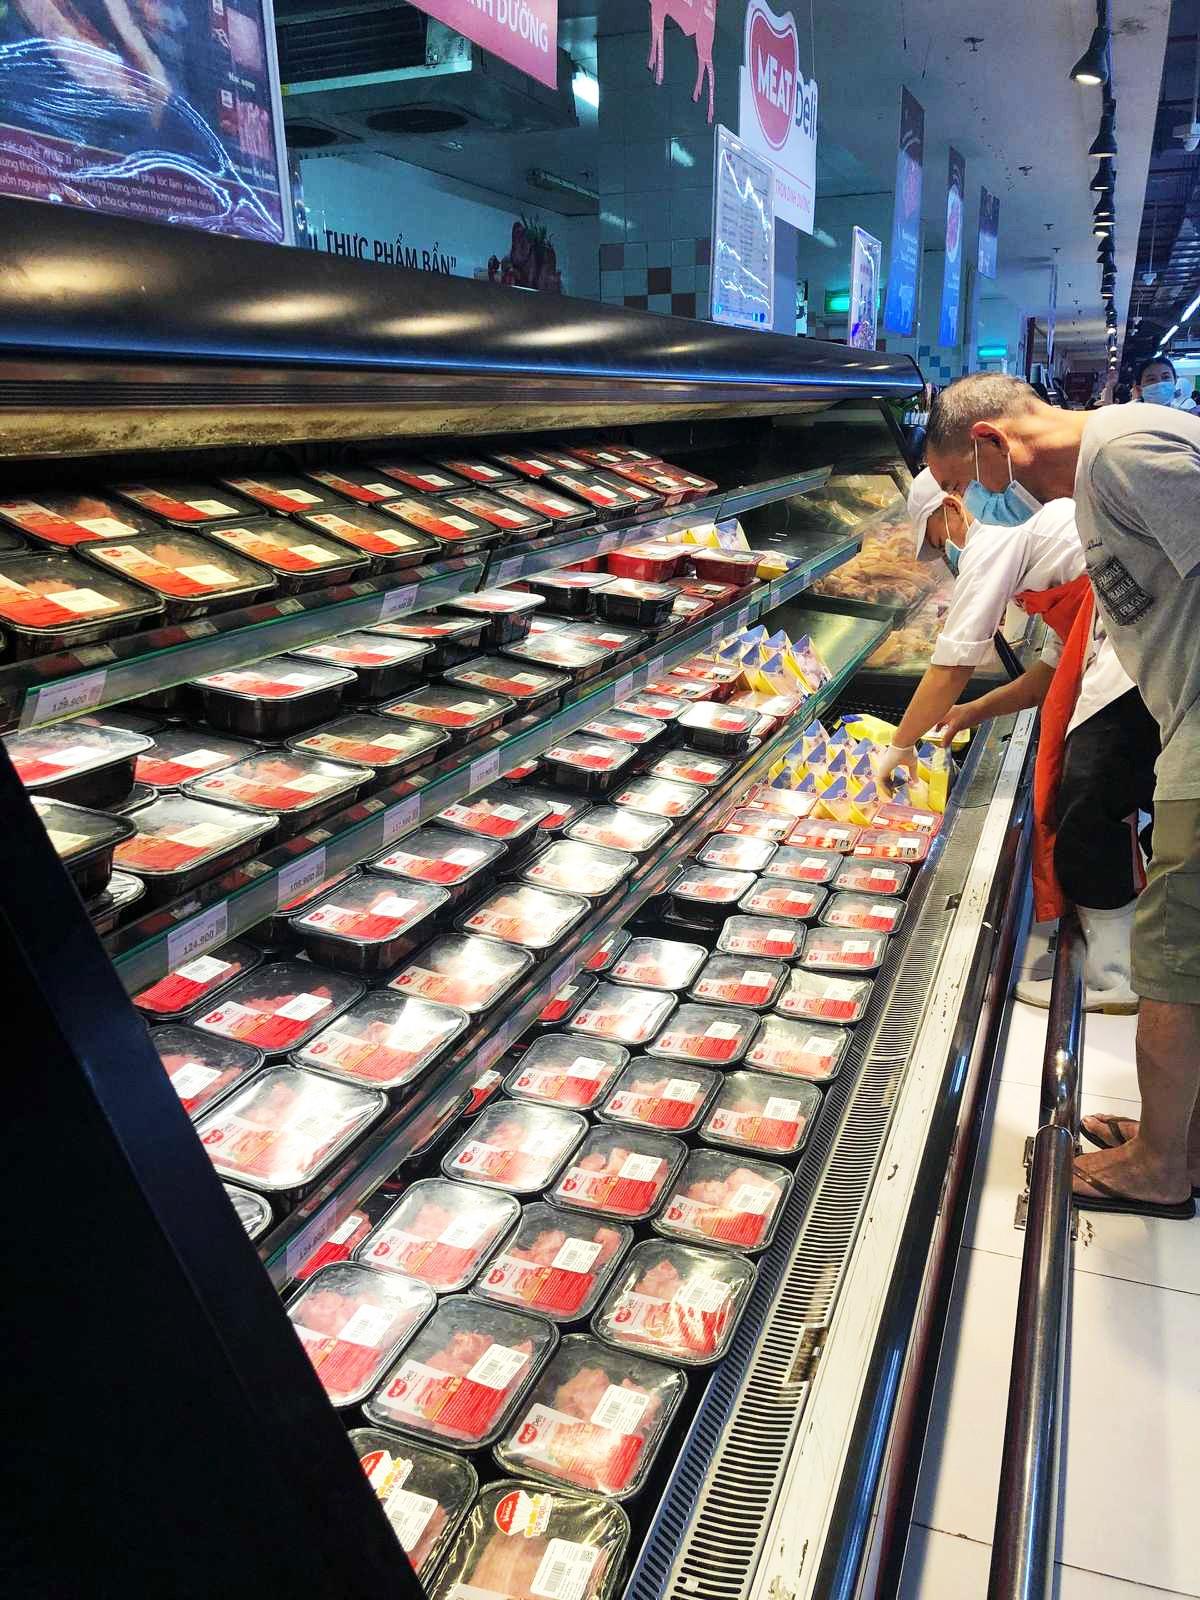
người đàn ông đeo khẩu trang xanh dương và đi dép tông đang xem các sản phẩm thịt đóng hộp